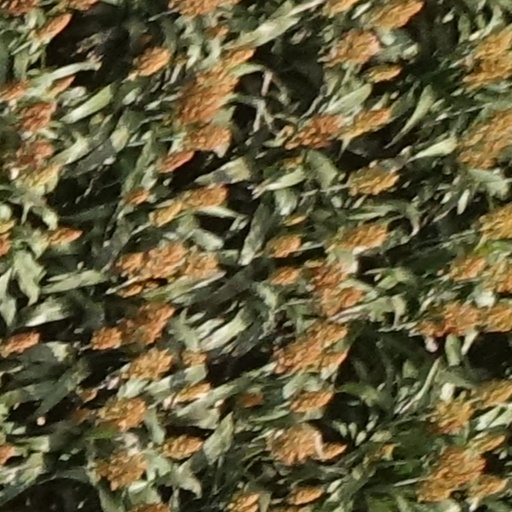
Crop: sorghum